Sky position (RA, Dec in degrees): 162.873, 9.28
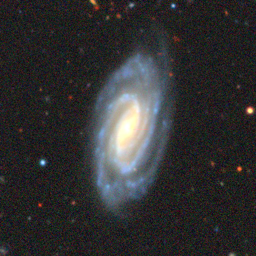
Galaxy morphology: Barred Spiral Galaxies